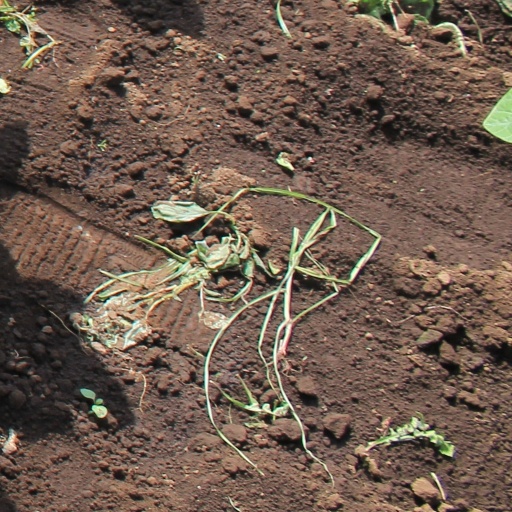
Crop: soybean